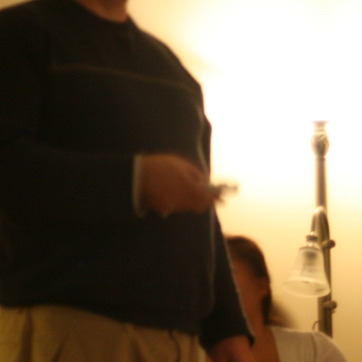
Material: skin